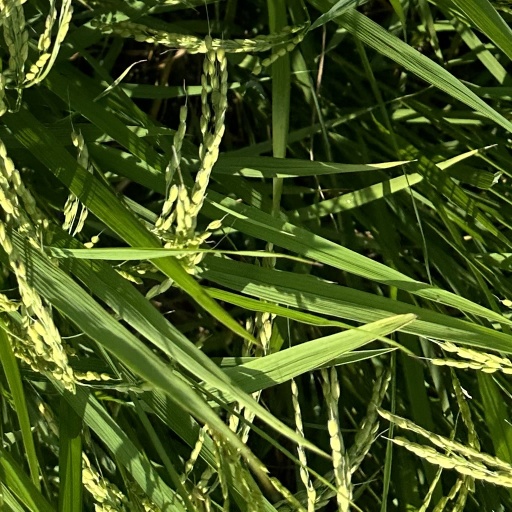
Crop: rice